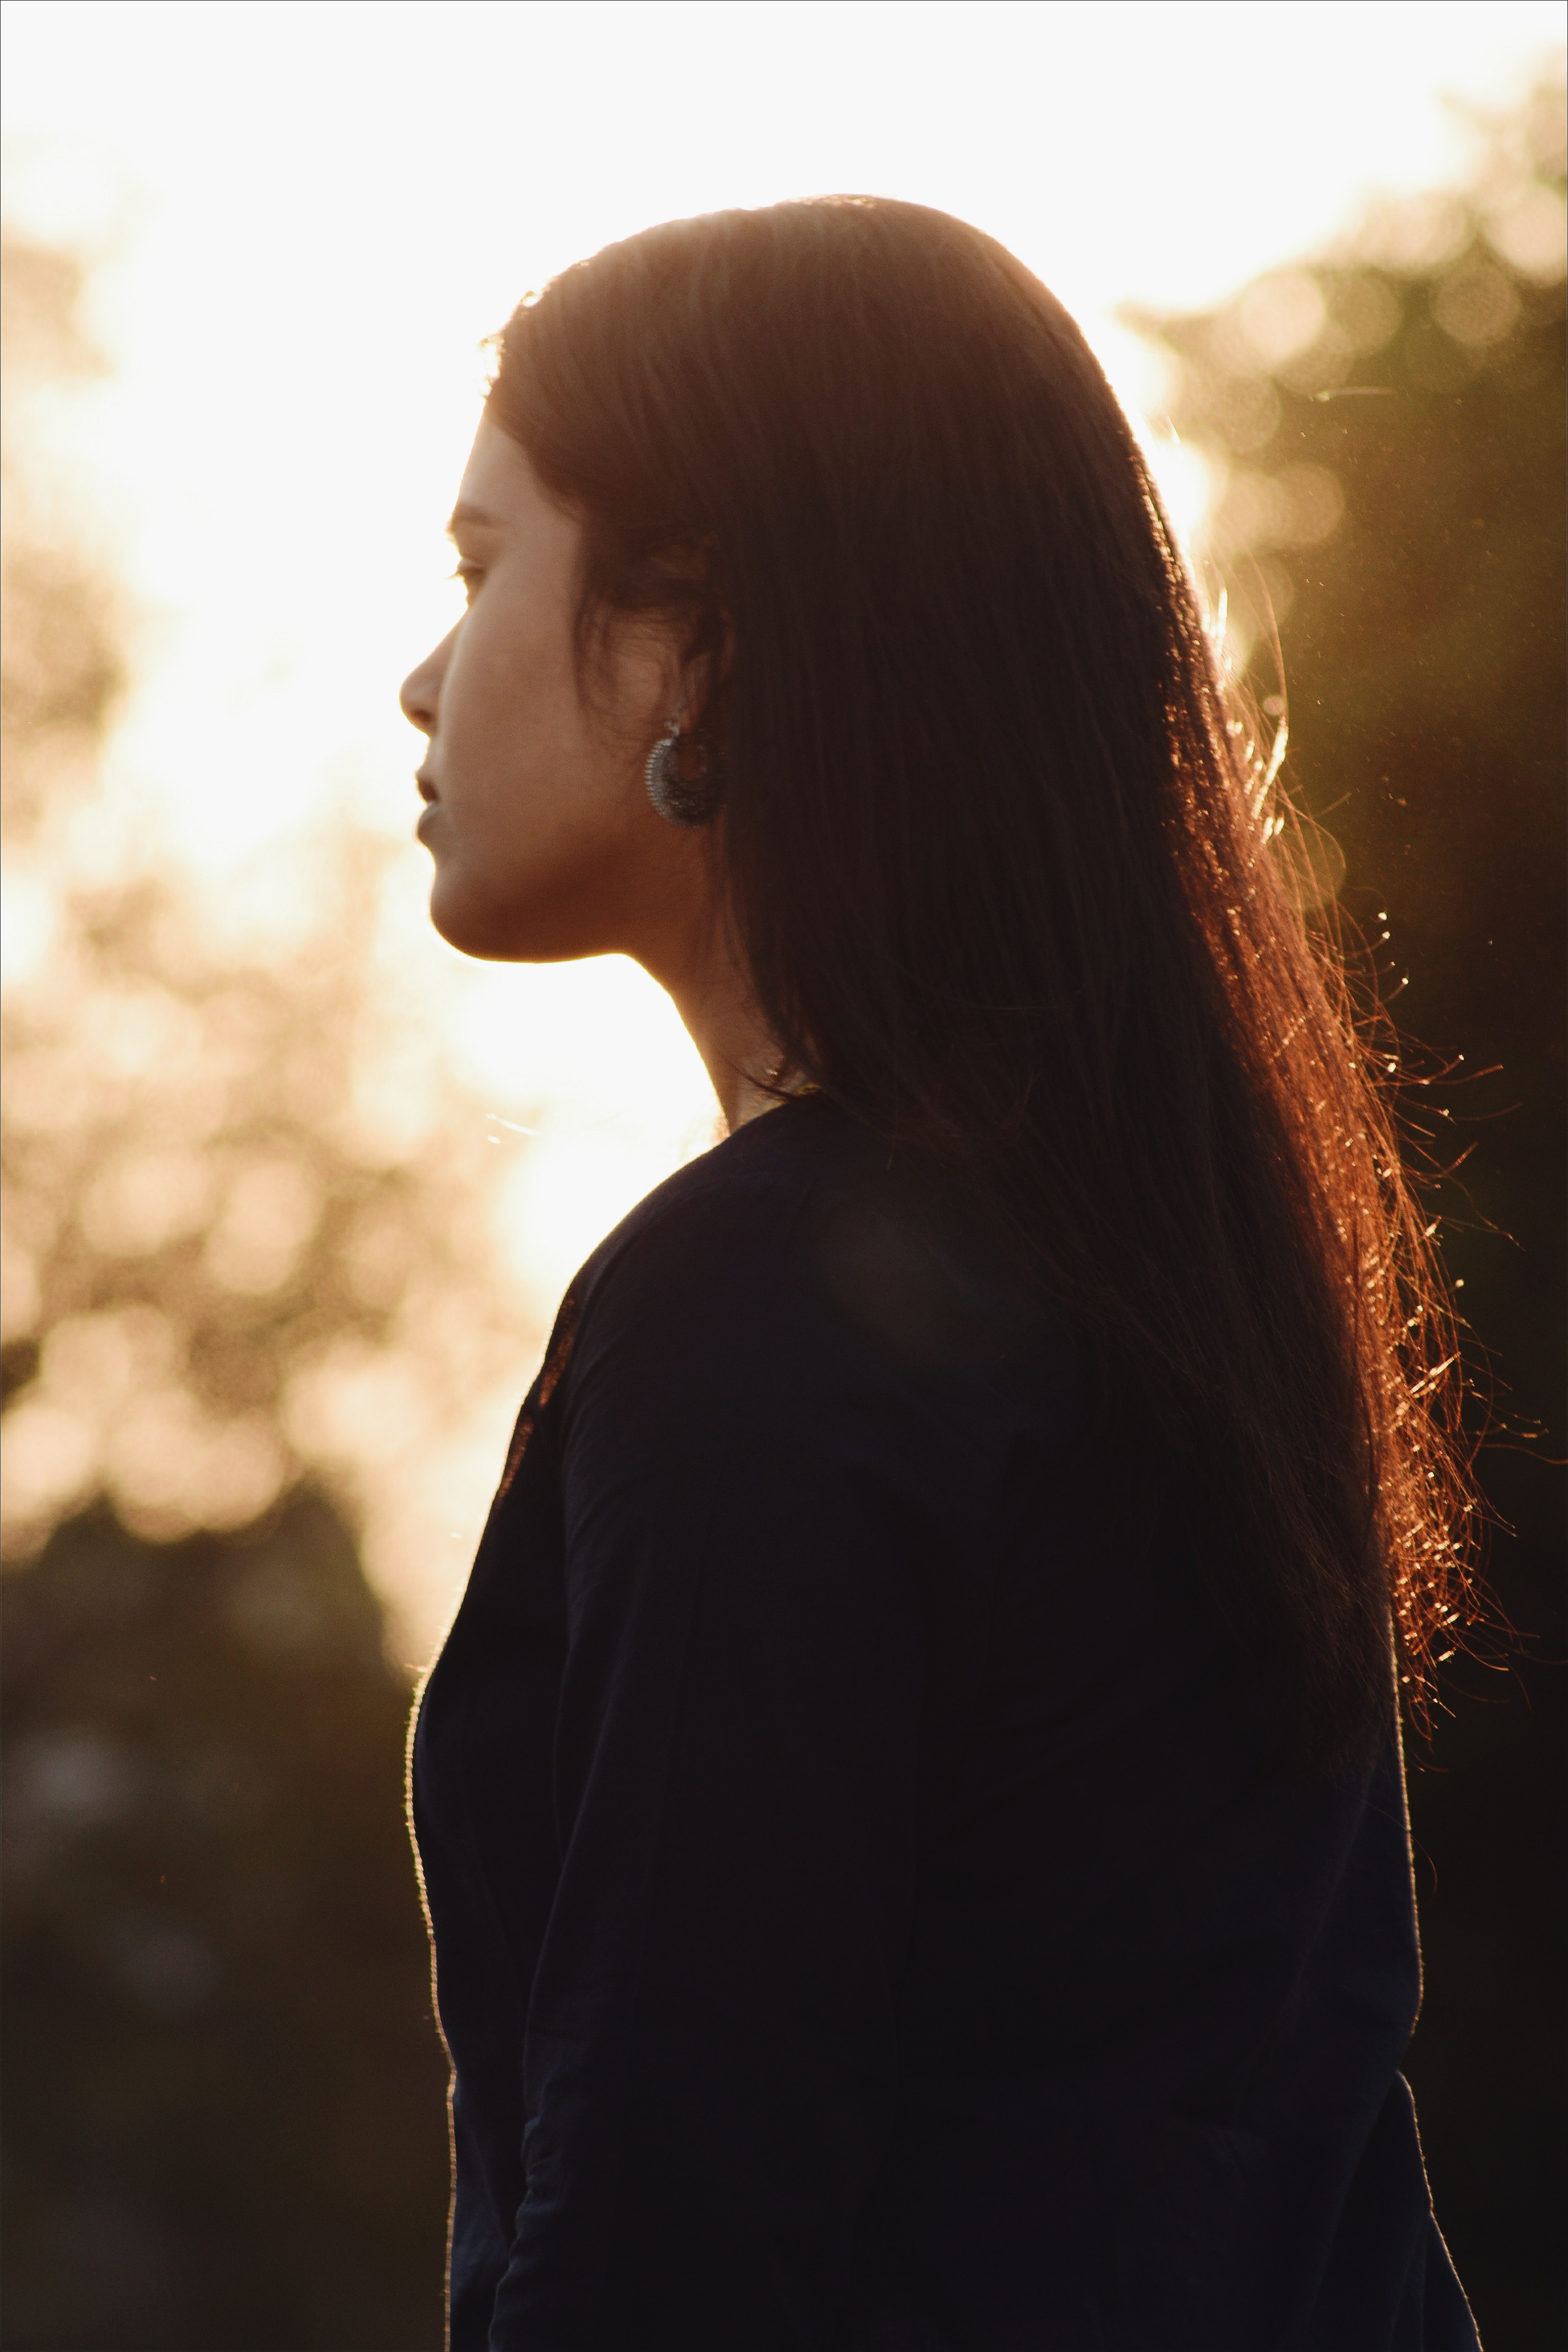
hair, backlighting, beauty, light, shoulder, sunlight, hairstyle, long hair, sky, photography, lip, eye, black hair, tree, joint, neck, brown hair, silhouette, back, smile, lens flare, portrait photography, photo shoot, plant, shadow, flash photography, portrait, model, ear